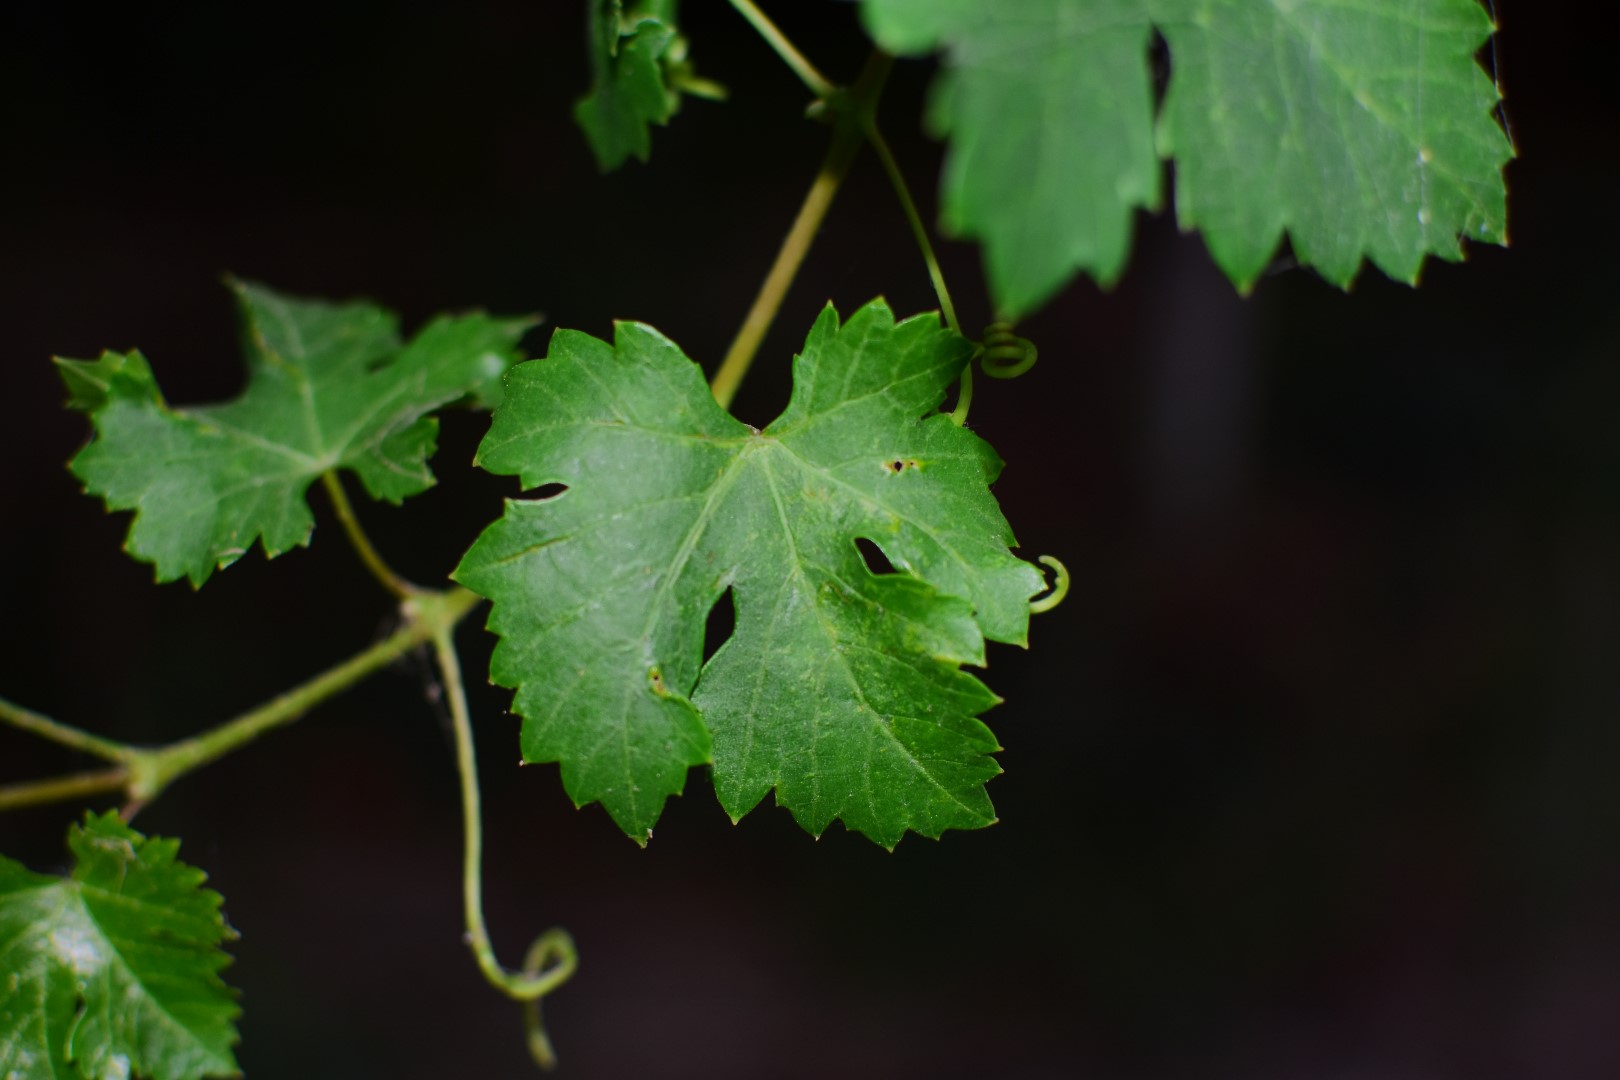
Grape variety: Aswud Balad